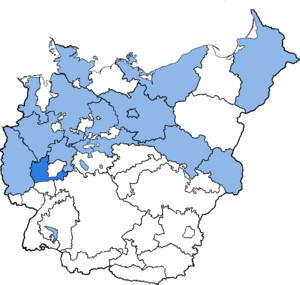
Le territoire de la Prusse se divisait avant la Première Guerre mondiale en douze provinces comprenant trente-sept districts administratifs.
La province de Nassau est une ancienne province de l'État libre de Prusse. Elle avait pour capitale la ville de Wiesbaden.